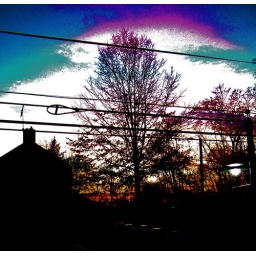
Colors in the sky and on the ground